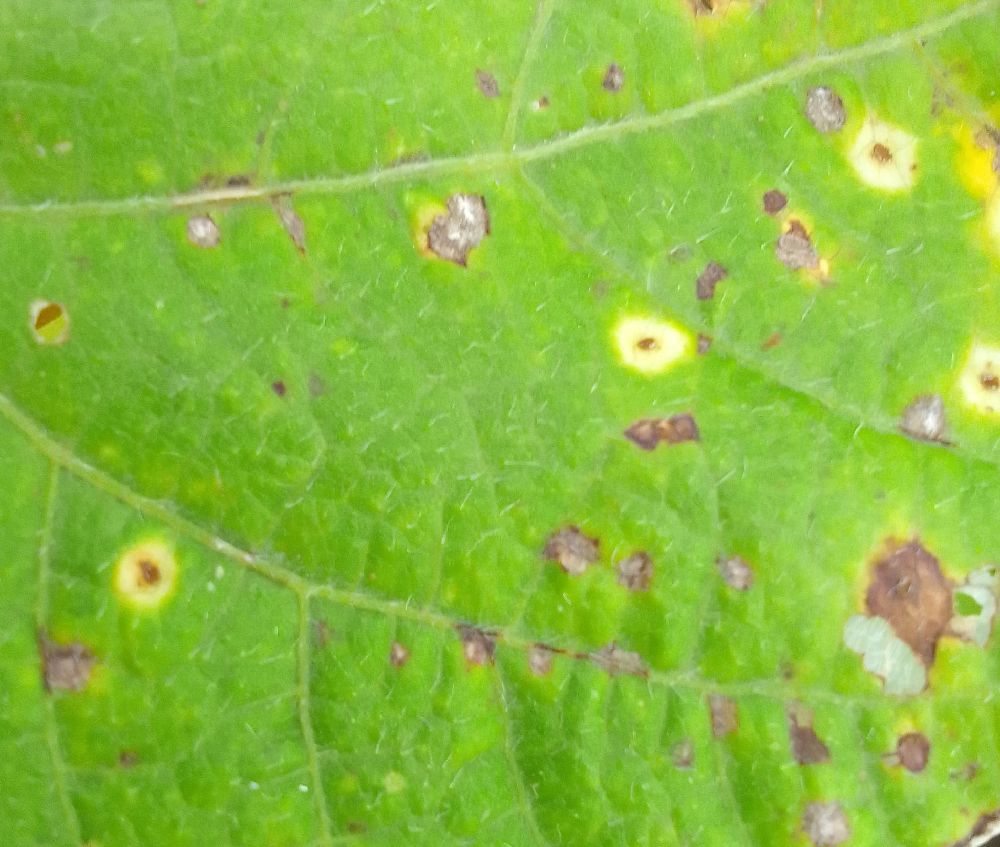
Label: rust